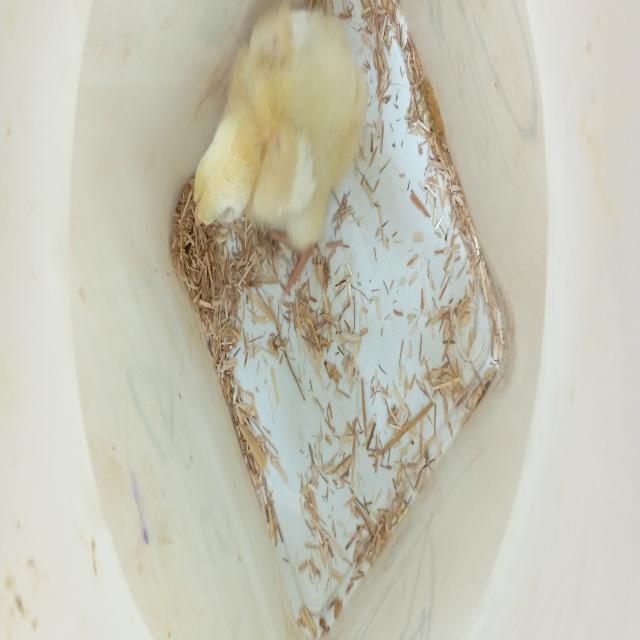
Weight: 209 g